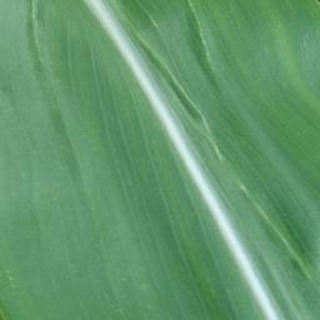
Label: healthy_corn